Democratic Tsunami

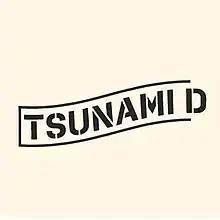

Democratic Tsunami is a Catalan protest group advocating a self-determination referendum in Catalonia, formed and organized in the lead up to the final judgement on the Trial of the Catalonia independence leaders. It organizes supporters of the Catalan independence movement through the use of social media, apps and other online resources. It used a 'bespoke' Android app, along with a Telegram account with over 410,000 followers in order to mobilize and organize demonstrations during the 2019 Catalan protests. Distributed outside of the official market for Android apps, the application (making use of overseas servers) circumvents the European legislation for data protection in regards of geolocalization.